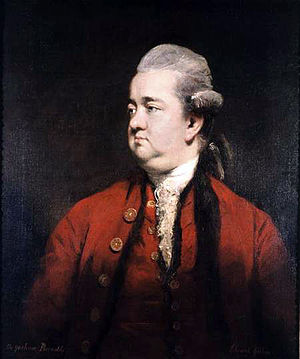
Edward Gibbon
Edward Gibbon var en britisk historiker og et af de største navne inden for antikforskningen.